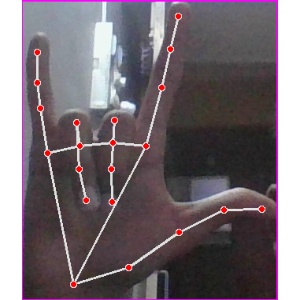
अक्षर: व